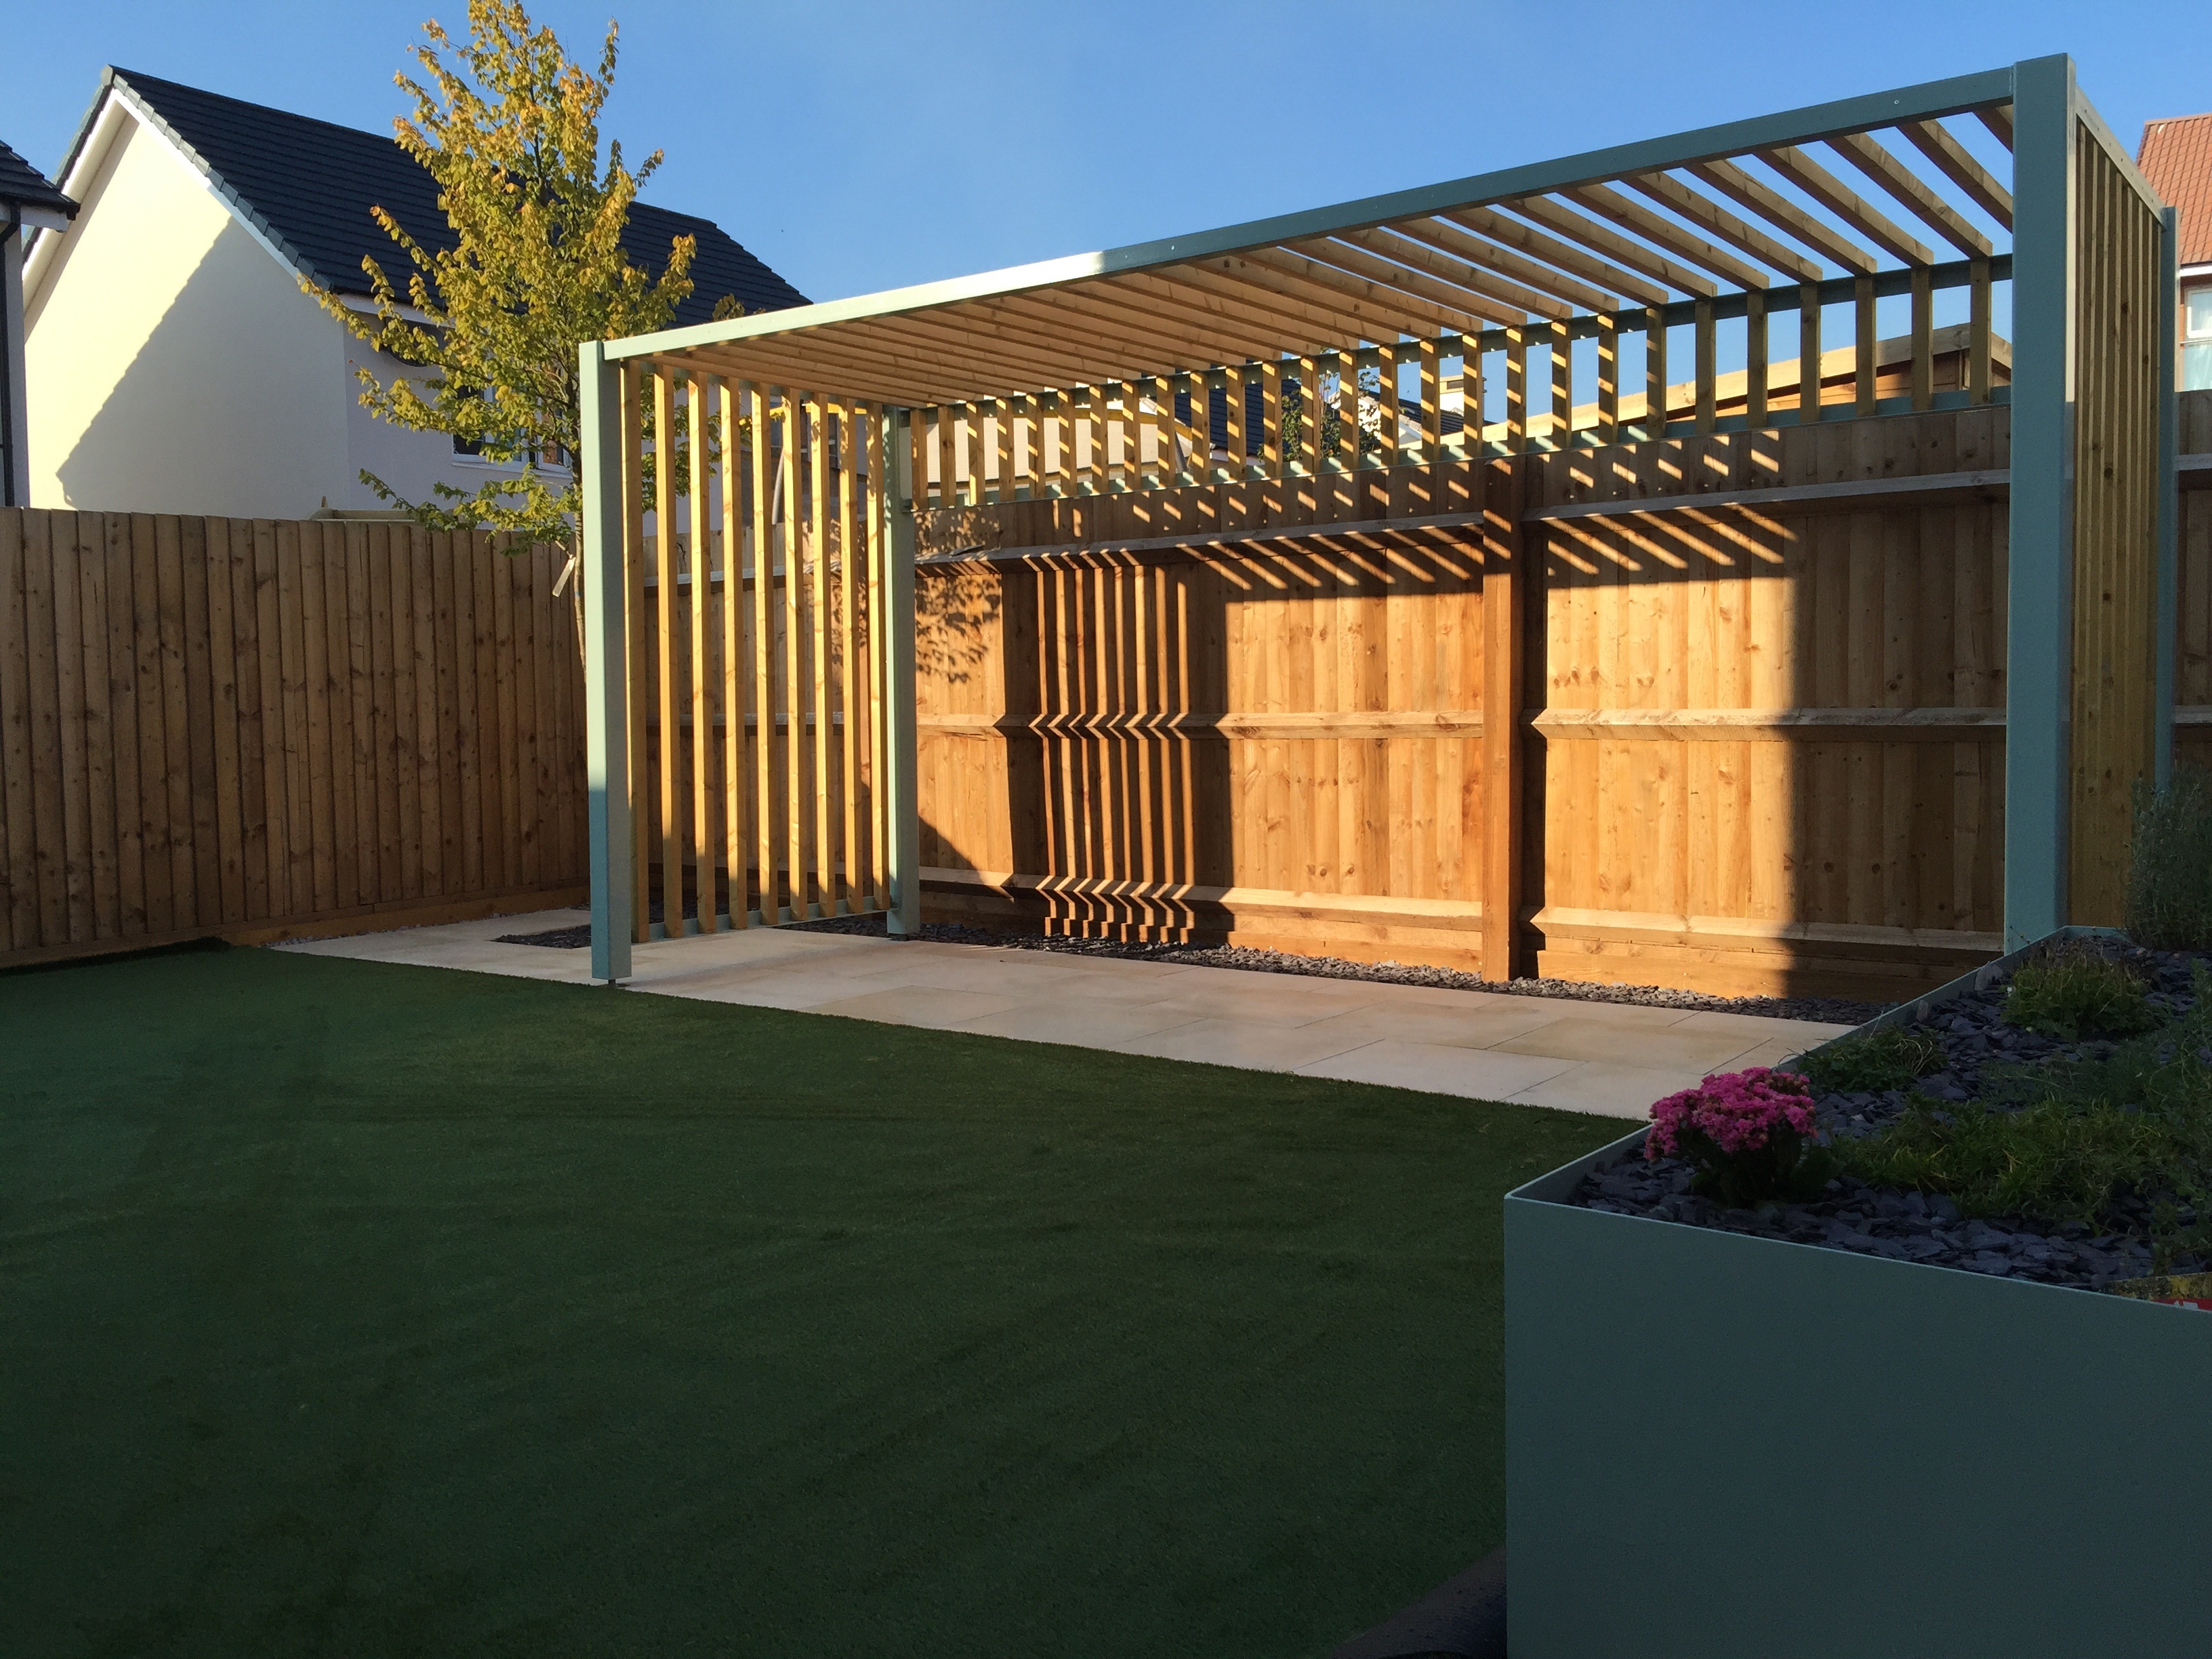
architecture, wood, house, home, shed, backyard, patio, facade, property, garden, estate, pergola, real estate, outdoor structure